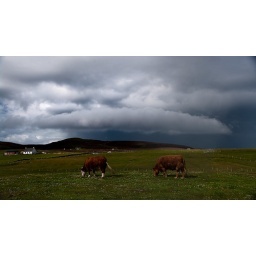
Grazing cows oblivious to approaching shower. Roll cloud over Ward Hill.